Salam Pax

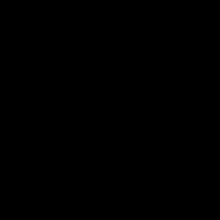
"Peace be upon you" (Arabic)

Salam Pax is the pseudonym of Salam Abdulmunem, aka Salam al-Janabi, under which he became the "most famous blogger in the world" during and after the 2003 invasion of Iraq. Along with a massive readership, his site "Where is Raed?" received notable media attention. The pseudonym consists of the word for "peace" in Arabic ("salām") and in Latin ("pax"). His was one of the first instances of an individual's blog having a wide audience and impact.